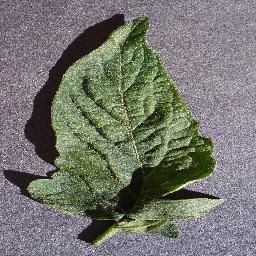
Label: Tomato___healthy